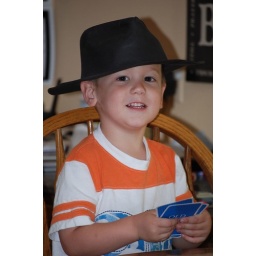
Abe in black Old Maid hat 4x6